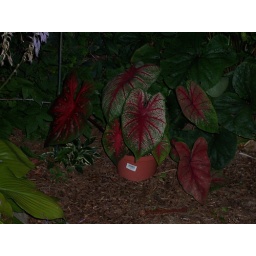
Bright red-leaf caladiums growing in pots in the shade garden. This pot has some with more white on the leaves.